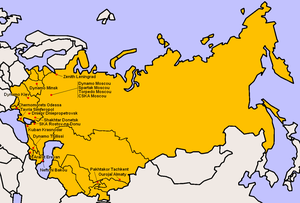
Clubs participants à la Division Supérieure 1981.
La saison 1981 de Vyschaïa Liga est la 44ᵉ édition du Championnat d'URSS de football.